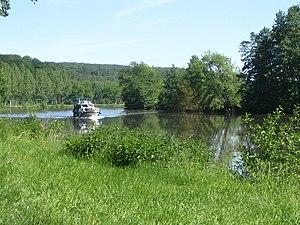
Ferrières-lès-Scey est une commune française située dans le département de la Haute-Saône, en région Bourgogne-Franche-Comté.